William G. A. Bonwill

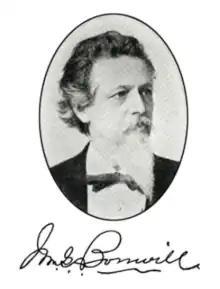
William Gibson Arlington Bonwill

William Gibson Arlington Bonwill (October 4, 1833 – September 24, 1899) was an American dentist and researcher. The Bonwill Triangle is named after him.